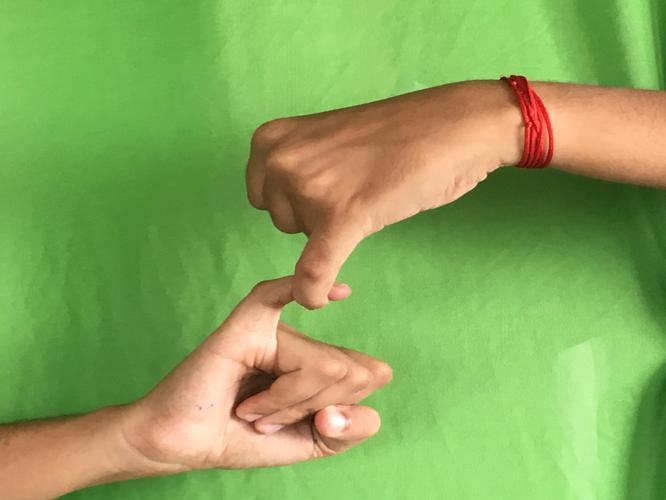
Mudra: Kilaka
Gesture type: double_hand